WFFF-TV

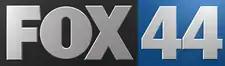
Logo of the television channel used between 2007 and 2013

When The WB and UPN were shut down to create The CW in September 2006, WFFF-TV became a secondary affiliate of the new network, airing its prime time programming in the same block that formerly housed WB programming. CW programming moved to a new digital subchannel of WFFF-TV on September 27, 2007; the subchannel immediately replaced WPIX on Comcast's Vermont systems, with Charter Communications in New York State following suit on New Year's Eve. The subchannel continued to carry CW programming until March 4, 2013, when WPTZ's subchannel assumed the CW affiliation for the Burlington–Plattsburgh market, leaving WFFF-TV's subchannel with only syndicated programming until October 1, 2013, when it shut down and was replaced over the air with a standard definition feed of the main channel.